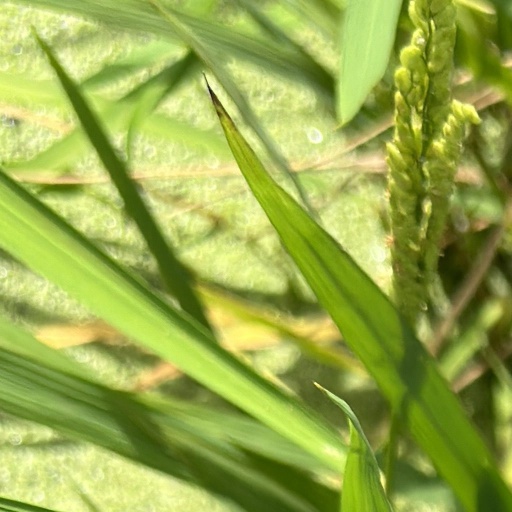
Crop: rice